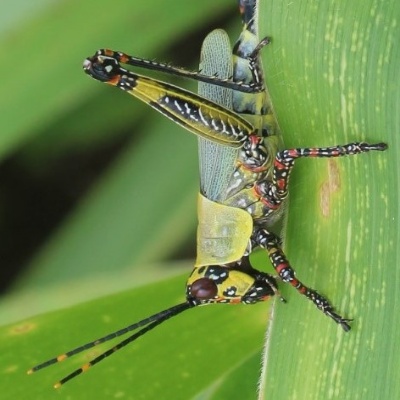
Crop: Maize
Condition: grasshoper